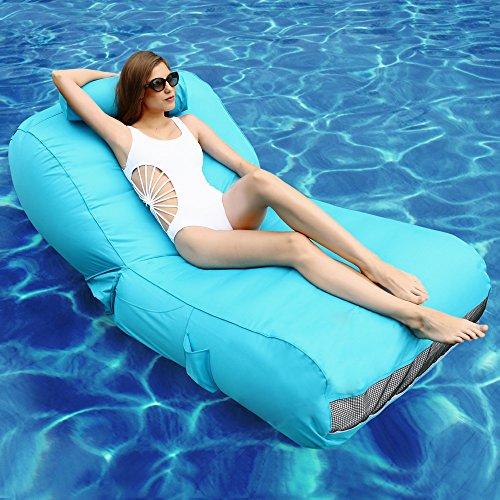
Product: Ove Decors Inflatable Pool Float Lounger, Blue
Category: Toys & Games | Sports & Outdoor Play | Pools & Water Toys | Pool Rafts & Inflatable Ride-ons
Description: Includes mildew, chlorine, and fading-resistant blue washable fabric, removable cover and manual pump.
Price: $62.69
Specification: ProductDimensions:31x71x19inches|ItemWeight:15pounds|ShippingWeight:16pounds(Viewshippingratesandpolicies)|Manufacturer:OveDecors|ASIN:B06X9GNW35|Itemmodelnumber:AQUABLUE